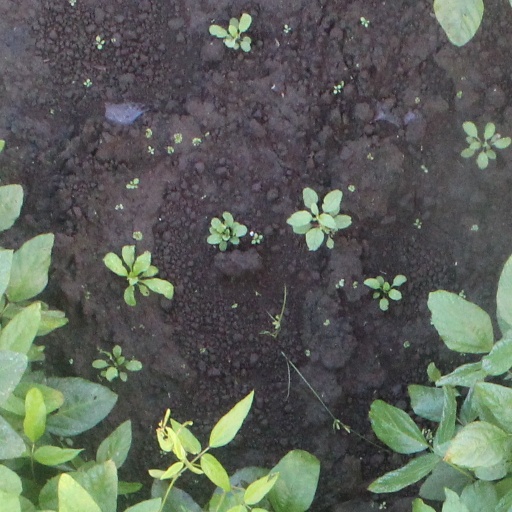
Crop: soybean